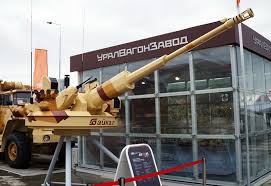
Label: BMP-T15